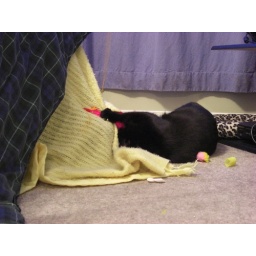
My black cat (Freya) and my grey cat ( Loki) playing with each other and some toys under their blanket.